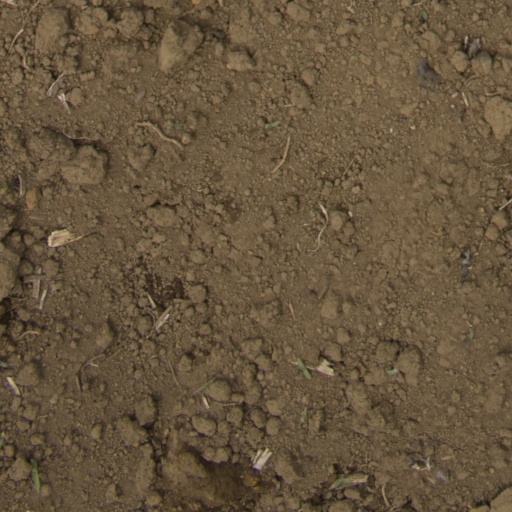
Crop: Jerusalem artichoke